Muehlebach Hotel

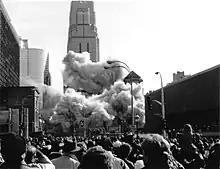
Crowd watching the 1996 implosion of the Muehlebach Towers.

The Barbershop Harmony Society (SPEBSQSA, Inc.) traces its beginnings to a chance meeting in 1938 in the Muehlebach's lobby between two businessmen from Tulsa, Oklahoma. The two found two other men and sang their way through a snowstorm that had marooned all four at the hotel. A few weeks later, they convened several like-minded singers at a meeting in Tulsa, and from that the 25,000 member international organization was founded. The two businessmen's original meeting is now commemorated on a plaque in the restored original lobby of the hotel.